Matrix 01

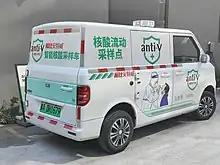
Rear view

The Matrix 01 is a fully electric urban logistics microvan by Chengshi, specially designed for the needs of urban logistics and distribution. Three variants of the vehicle are available, with the Matrix 01 being the microvan variant from 2020 and the Matrix X2 being offered as a 2-door single cab pickup and a 3-door crew cab pickup variant from 2022.